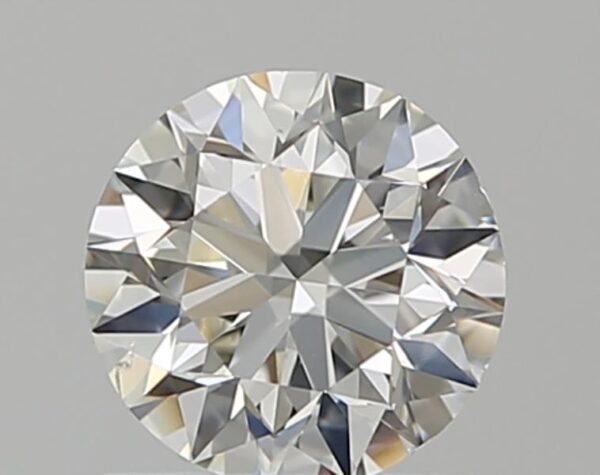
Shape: round
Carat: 0.7
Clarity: SI1
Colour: I
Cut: EX
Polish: EX
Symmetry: VG
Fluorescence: N
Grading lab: GIA
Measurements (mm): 5.6 x 5.67 x 3.55